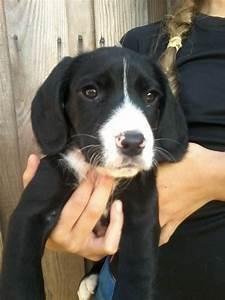
dog